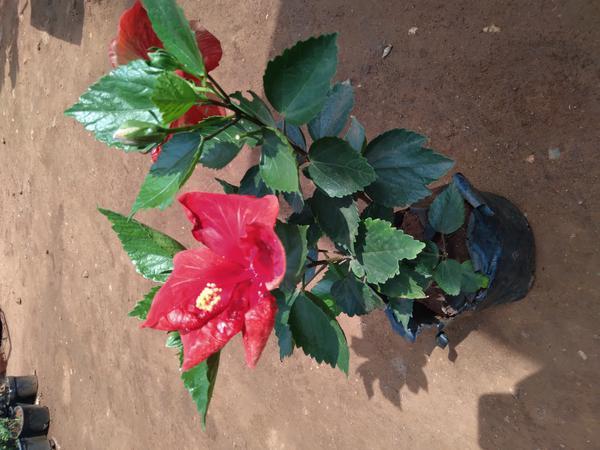
Plant: Hibiscus